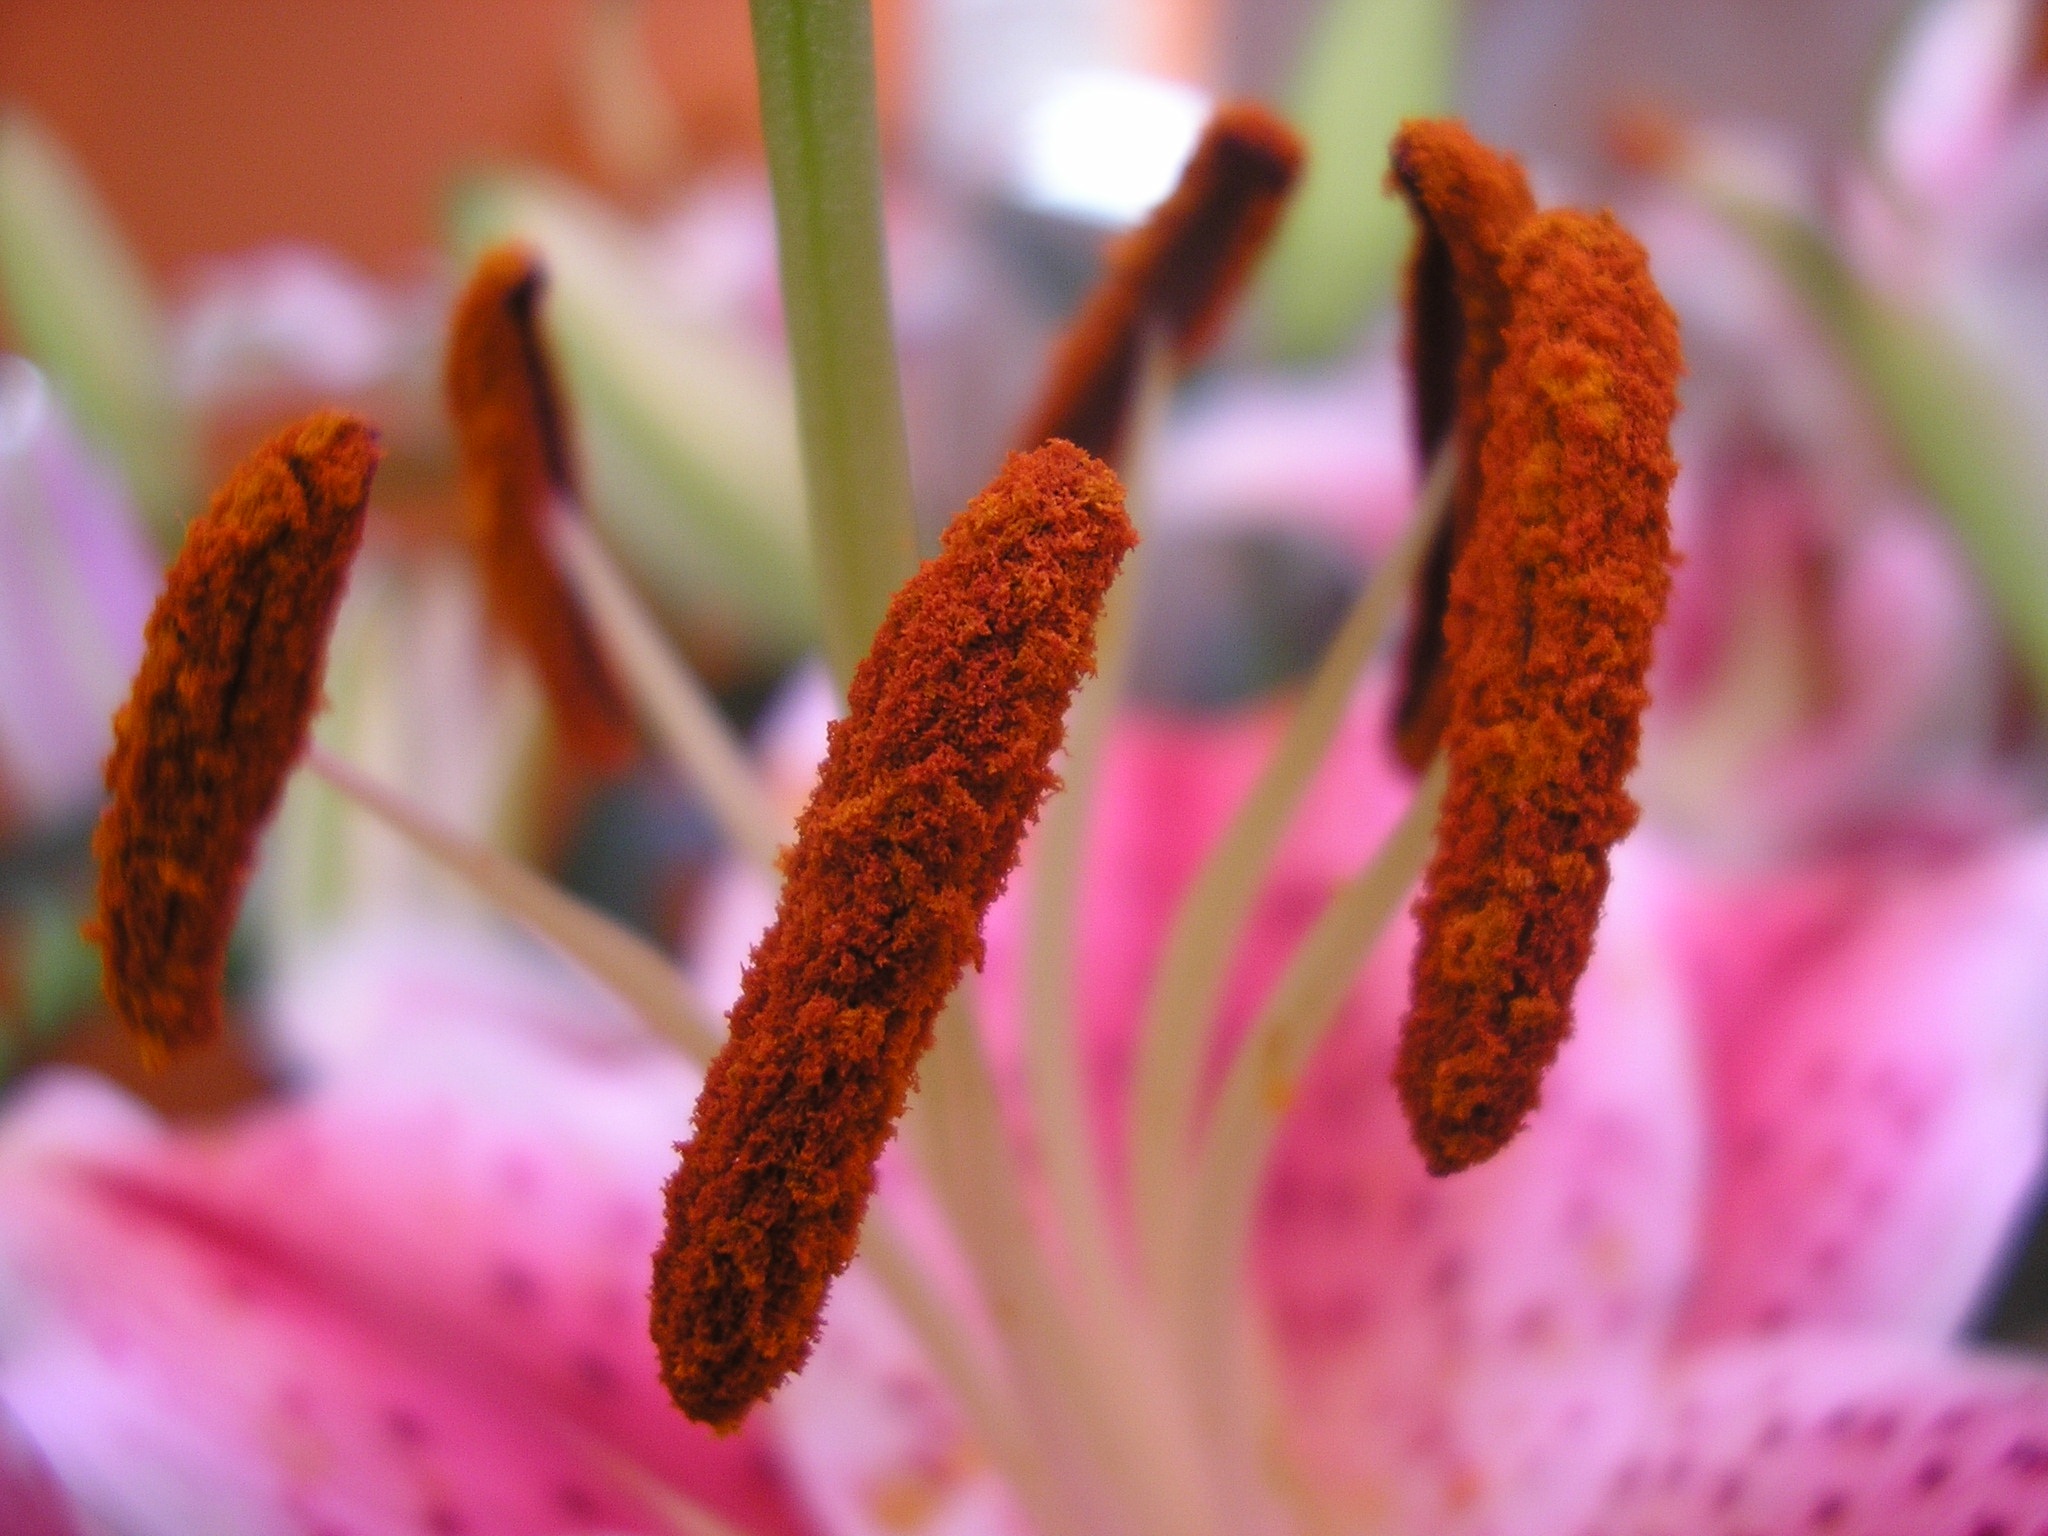
nature, blossom, plant, photography, leaf, flower, petal, pollen, macro, autumn, botany, flora, close up, bud, macro photography, flowering plant, plant stem, land plant